Peñarol

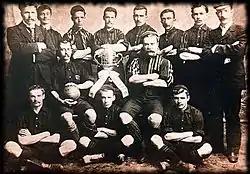
1900 CURCC team

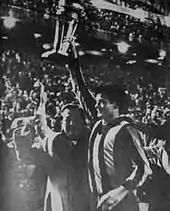
In 1982, Peñarol became the first club in the world to win the Intercontinental Cup for a third time (the previous had been in 1961 and 1966, displayed on the image)

Peñarol played 26 seasons of the Uruguay Association Football League, from its creation in 1900 until the end of the amateur era in 1931 (absent 1923–26, when the club was disaffiliated from the AUF). During this period Peñarol won the Uruguayan Championship nine times, with its best years in 1900 and 1905 (when the club won the championship without conceding any points). Peñarol was undefeated in 1901, 1903 and 1907. Its worst year was 1908; the team left the league after ten games, forfeiting the other eight. Peñarol's largest goal difference in a game during its amateur era was in 1903, when they defeated Triunfo 12–0.